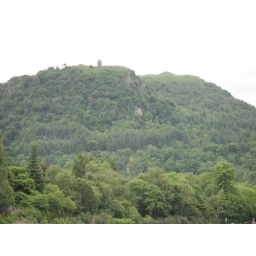
Folly tower on hill near Inveraray